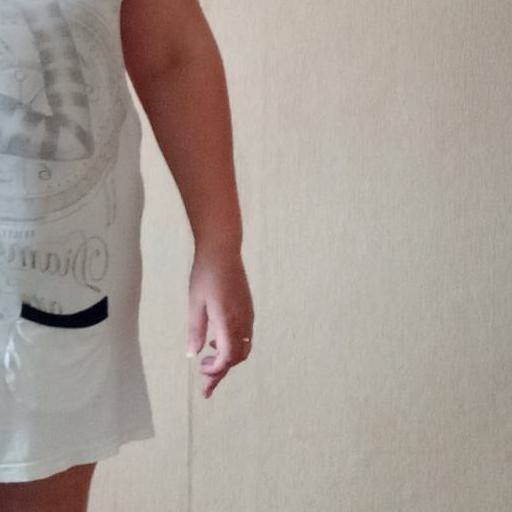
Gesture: no_gesture